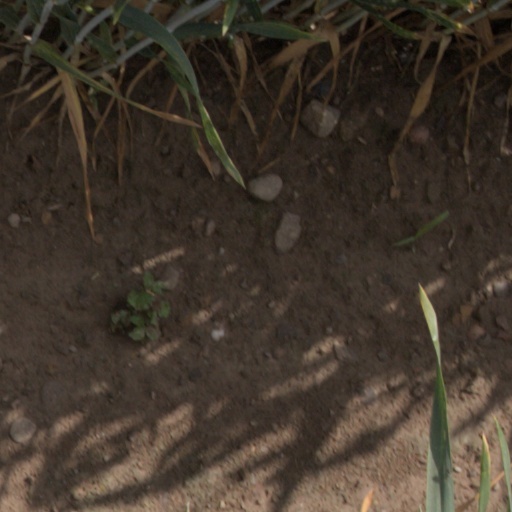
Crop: wheat